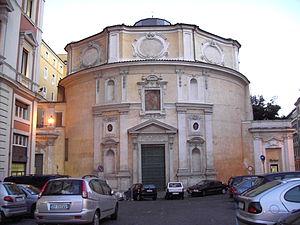
Le titre cardinalice de San Bernardo alle Terme Diocleziane est érigé par le pape Clément X le 19 mai 1670 et rattaché à l'église San Bernardo alle Terme qui se trouve dans le quartier de Castro Pretorio au nord-est de Rome.
Les thermes de Dioclétien, sont des thermes romains, les plus vastes jamais construits dans la Rome antique, situés au nord-est de la Ville, sur le Viminal. Leur construction a débuté en 298 sous l'empereur Maximien Hercule, nommé Augustus de l'Occident par Dioclétien. Ils sont inaugurés en 306, après l'abdication des deux empereurs.